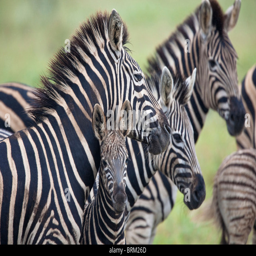
close - up of herd of zebra with a baby looking towards the camera